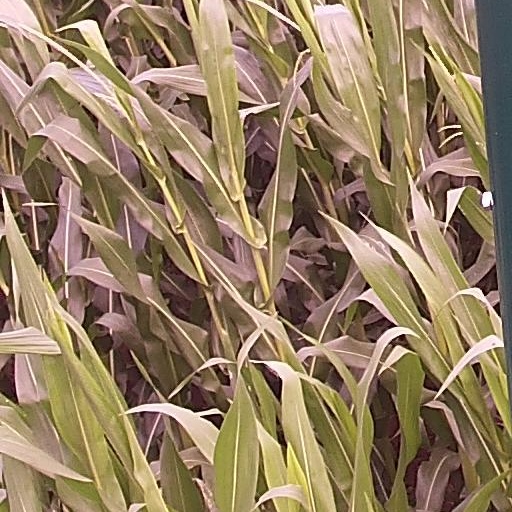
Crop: maize; corn